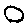
Label: 0